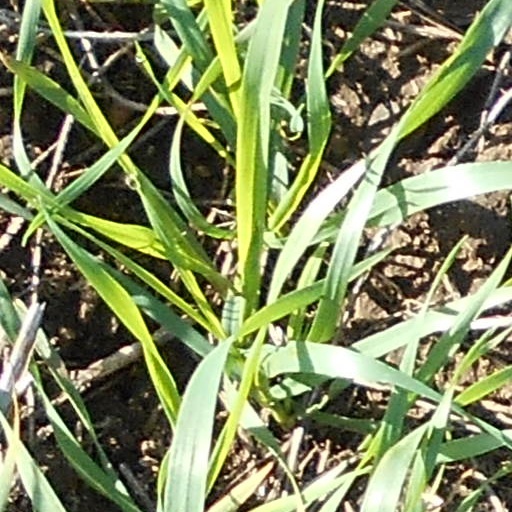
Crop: wheat